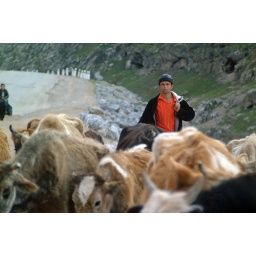
A man hearding his cows on the road in Southern Tajikistan